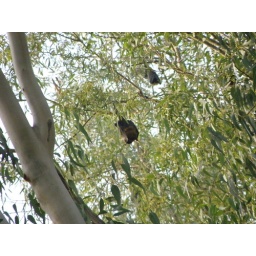
Big Fruit eating bats hanging upside down from a Eucalyptus tree near Fatehabad, Agra (UP) INDIA